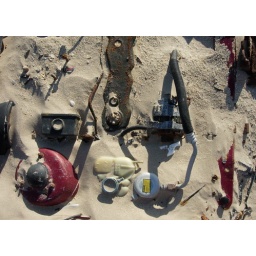
The engine compartment of a car buried in the sand at the north end of South Padre Island, Texas.